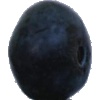
Label: blueberry